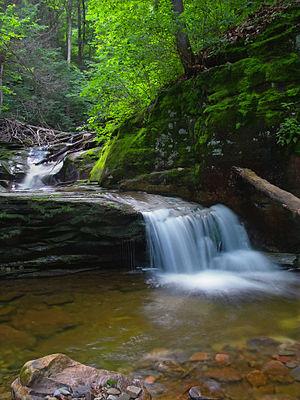
Blackberry Run est un cours d'eau de Pennsylvanie aux États-Unis.